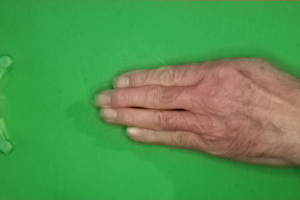
Label: paper